Malawi

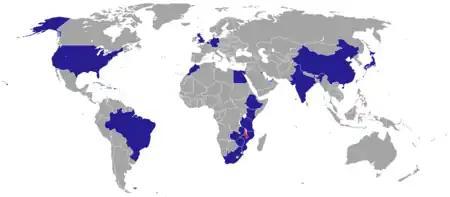
Locations of Malawian diplomatic embassies or high commissions

Malawi has been seen as a haven for refugees from other African countries, including Mozambique and Rwanda, since 1985. These influxes of refugees have placed a strain on the Malawian economy but have also drawn significant inflows of aid from other countries. Donors to Malawi include the United States, Canada, and Germany, as well as international institutions such as the World Bank, the International Monetary Fund, the European Union, the African Development Bank, and UN organizations. Malawi is a member of several international organizations, including the Commonwealth, the UN and some of its child agencies, the IMF, the World Bank, the African Union, and the World Health Organization. The country was the first in southern Africa to receive peacekeeping training under the African Crisis Response Initiative.